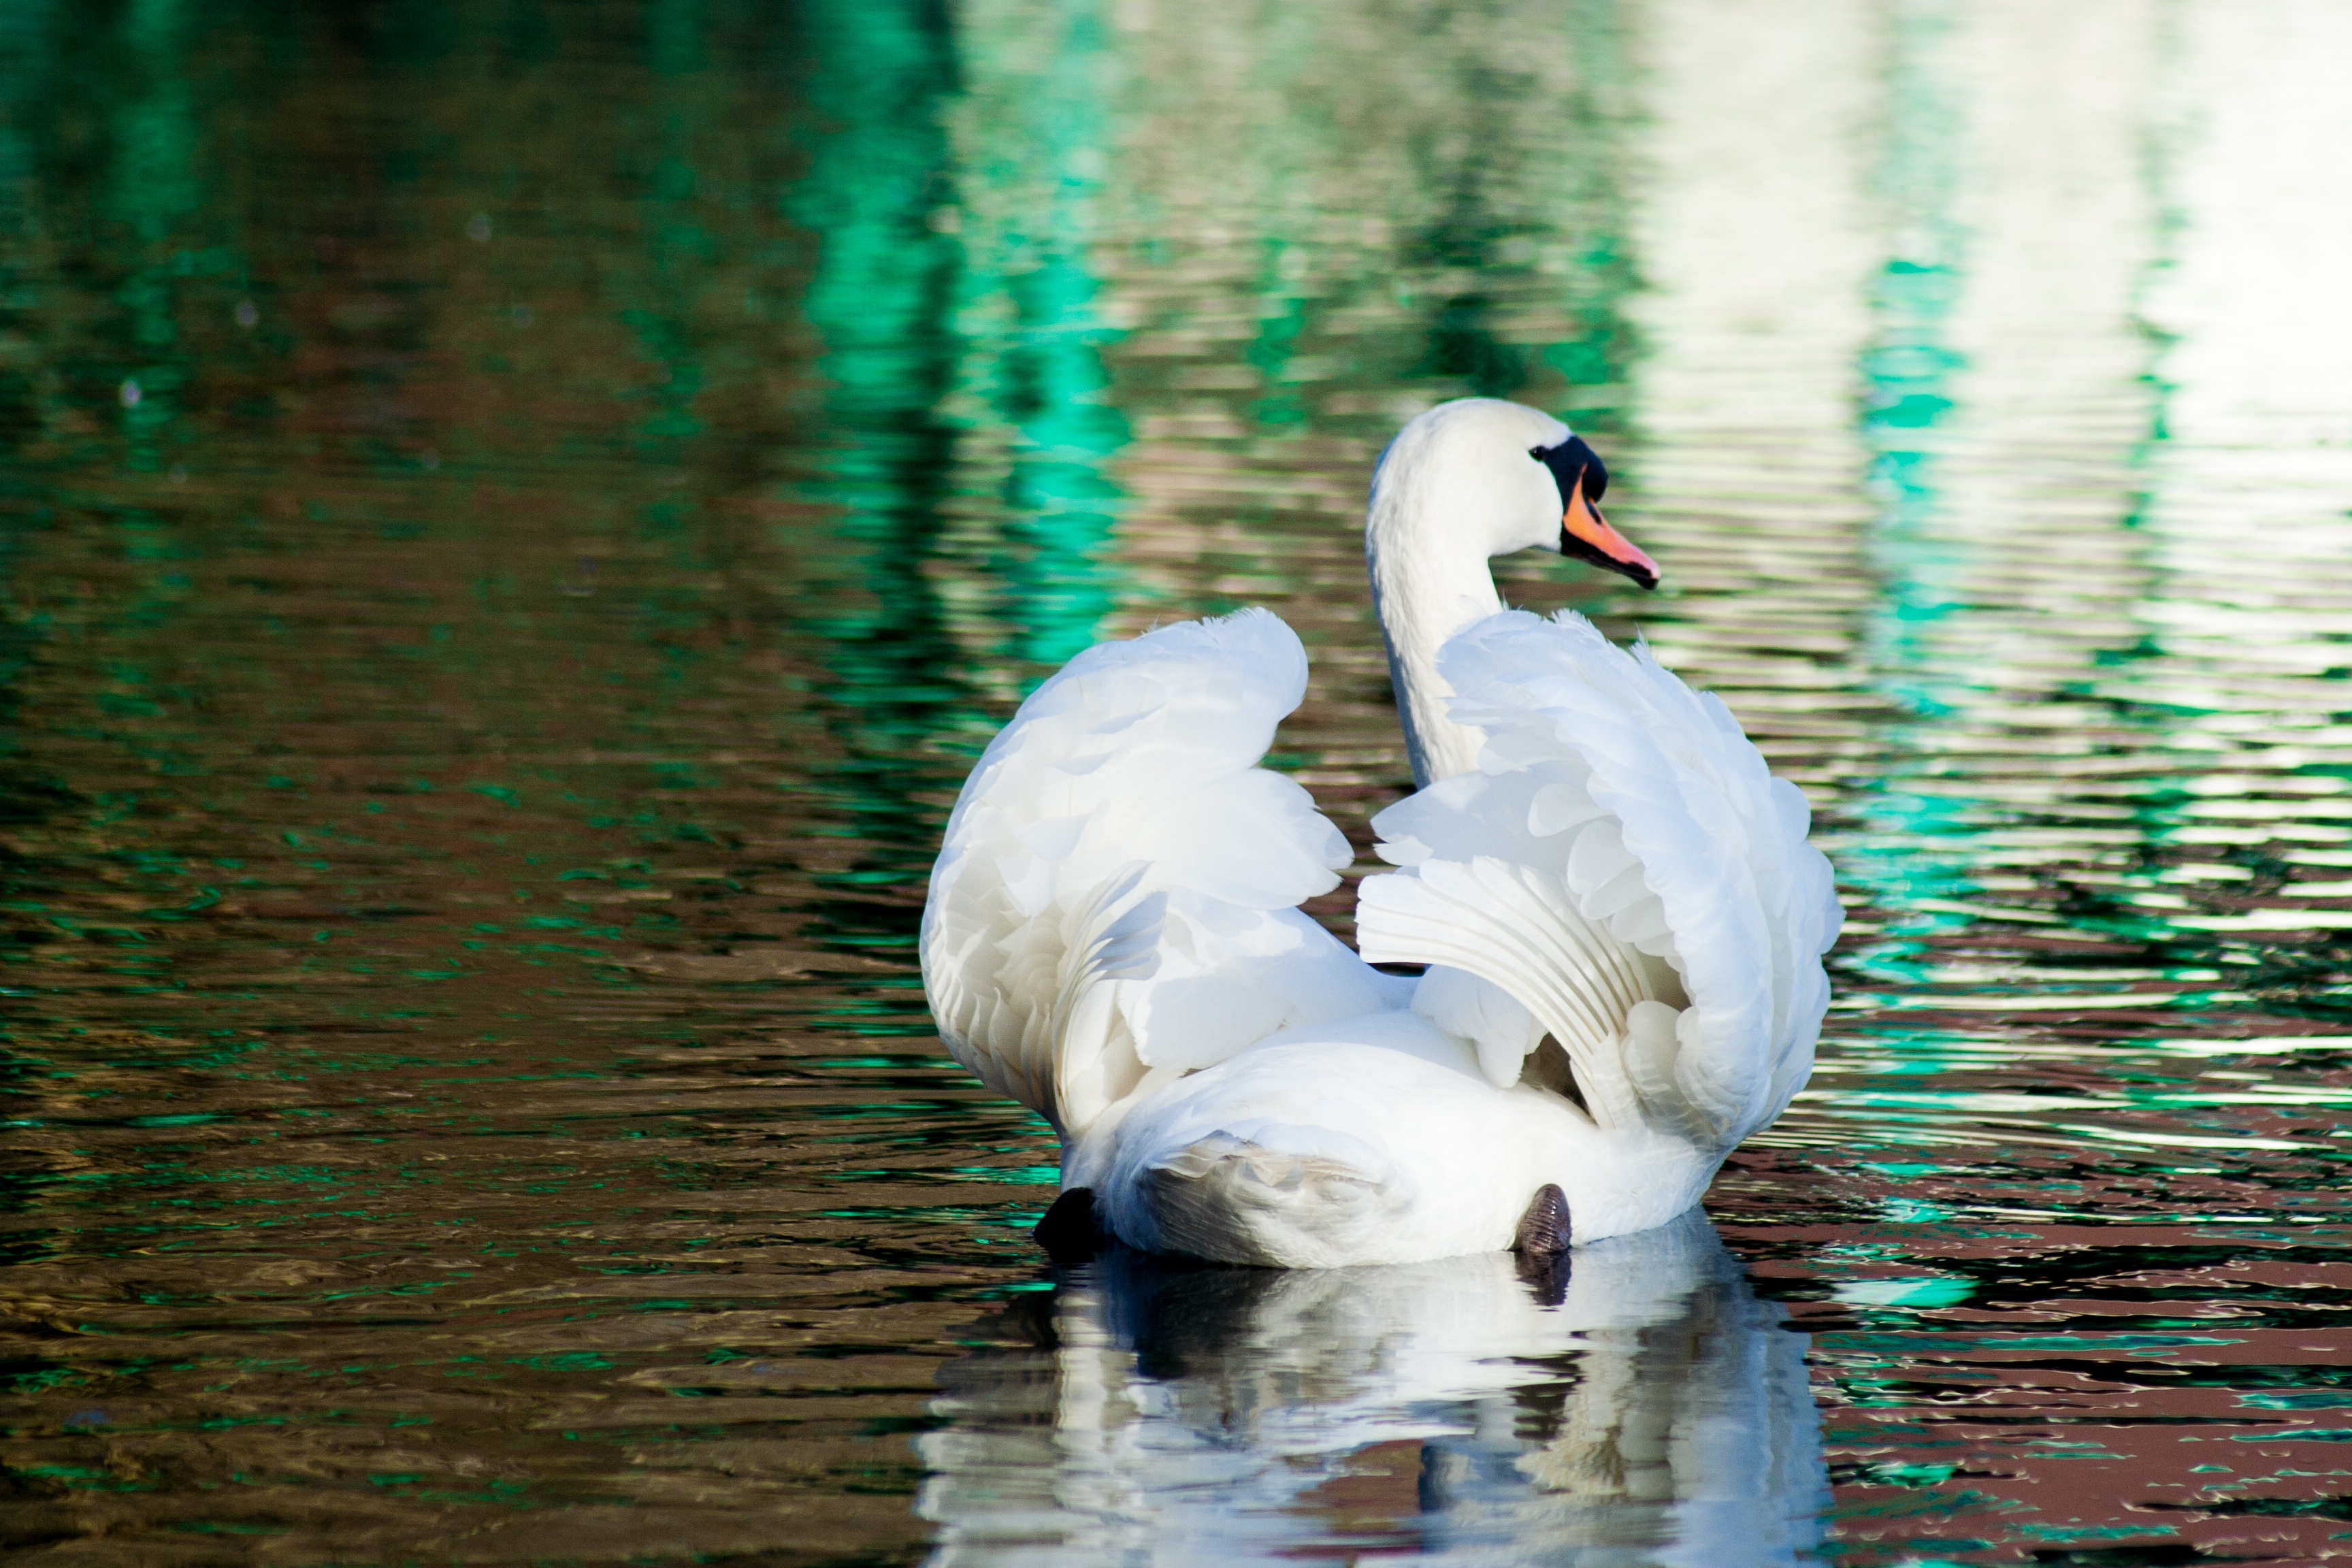
water, nature, bird, wing, light, sunshine, sun, white, lake, animal, summer, pond, wildlife, wild, swim, love, reflection, beak, romantic, fauna, plumage, swan, happy, duck, vertebrate, joy, beautiful, elegant, bill, waterfowl, luck, water bird, graceful, ducks geese and swans